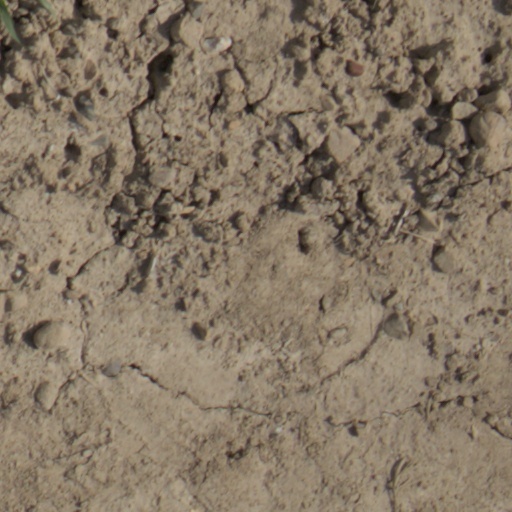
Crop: wheat